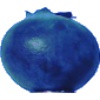
Label: Huckleberry 1